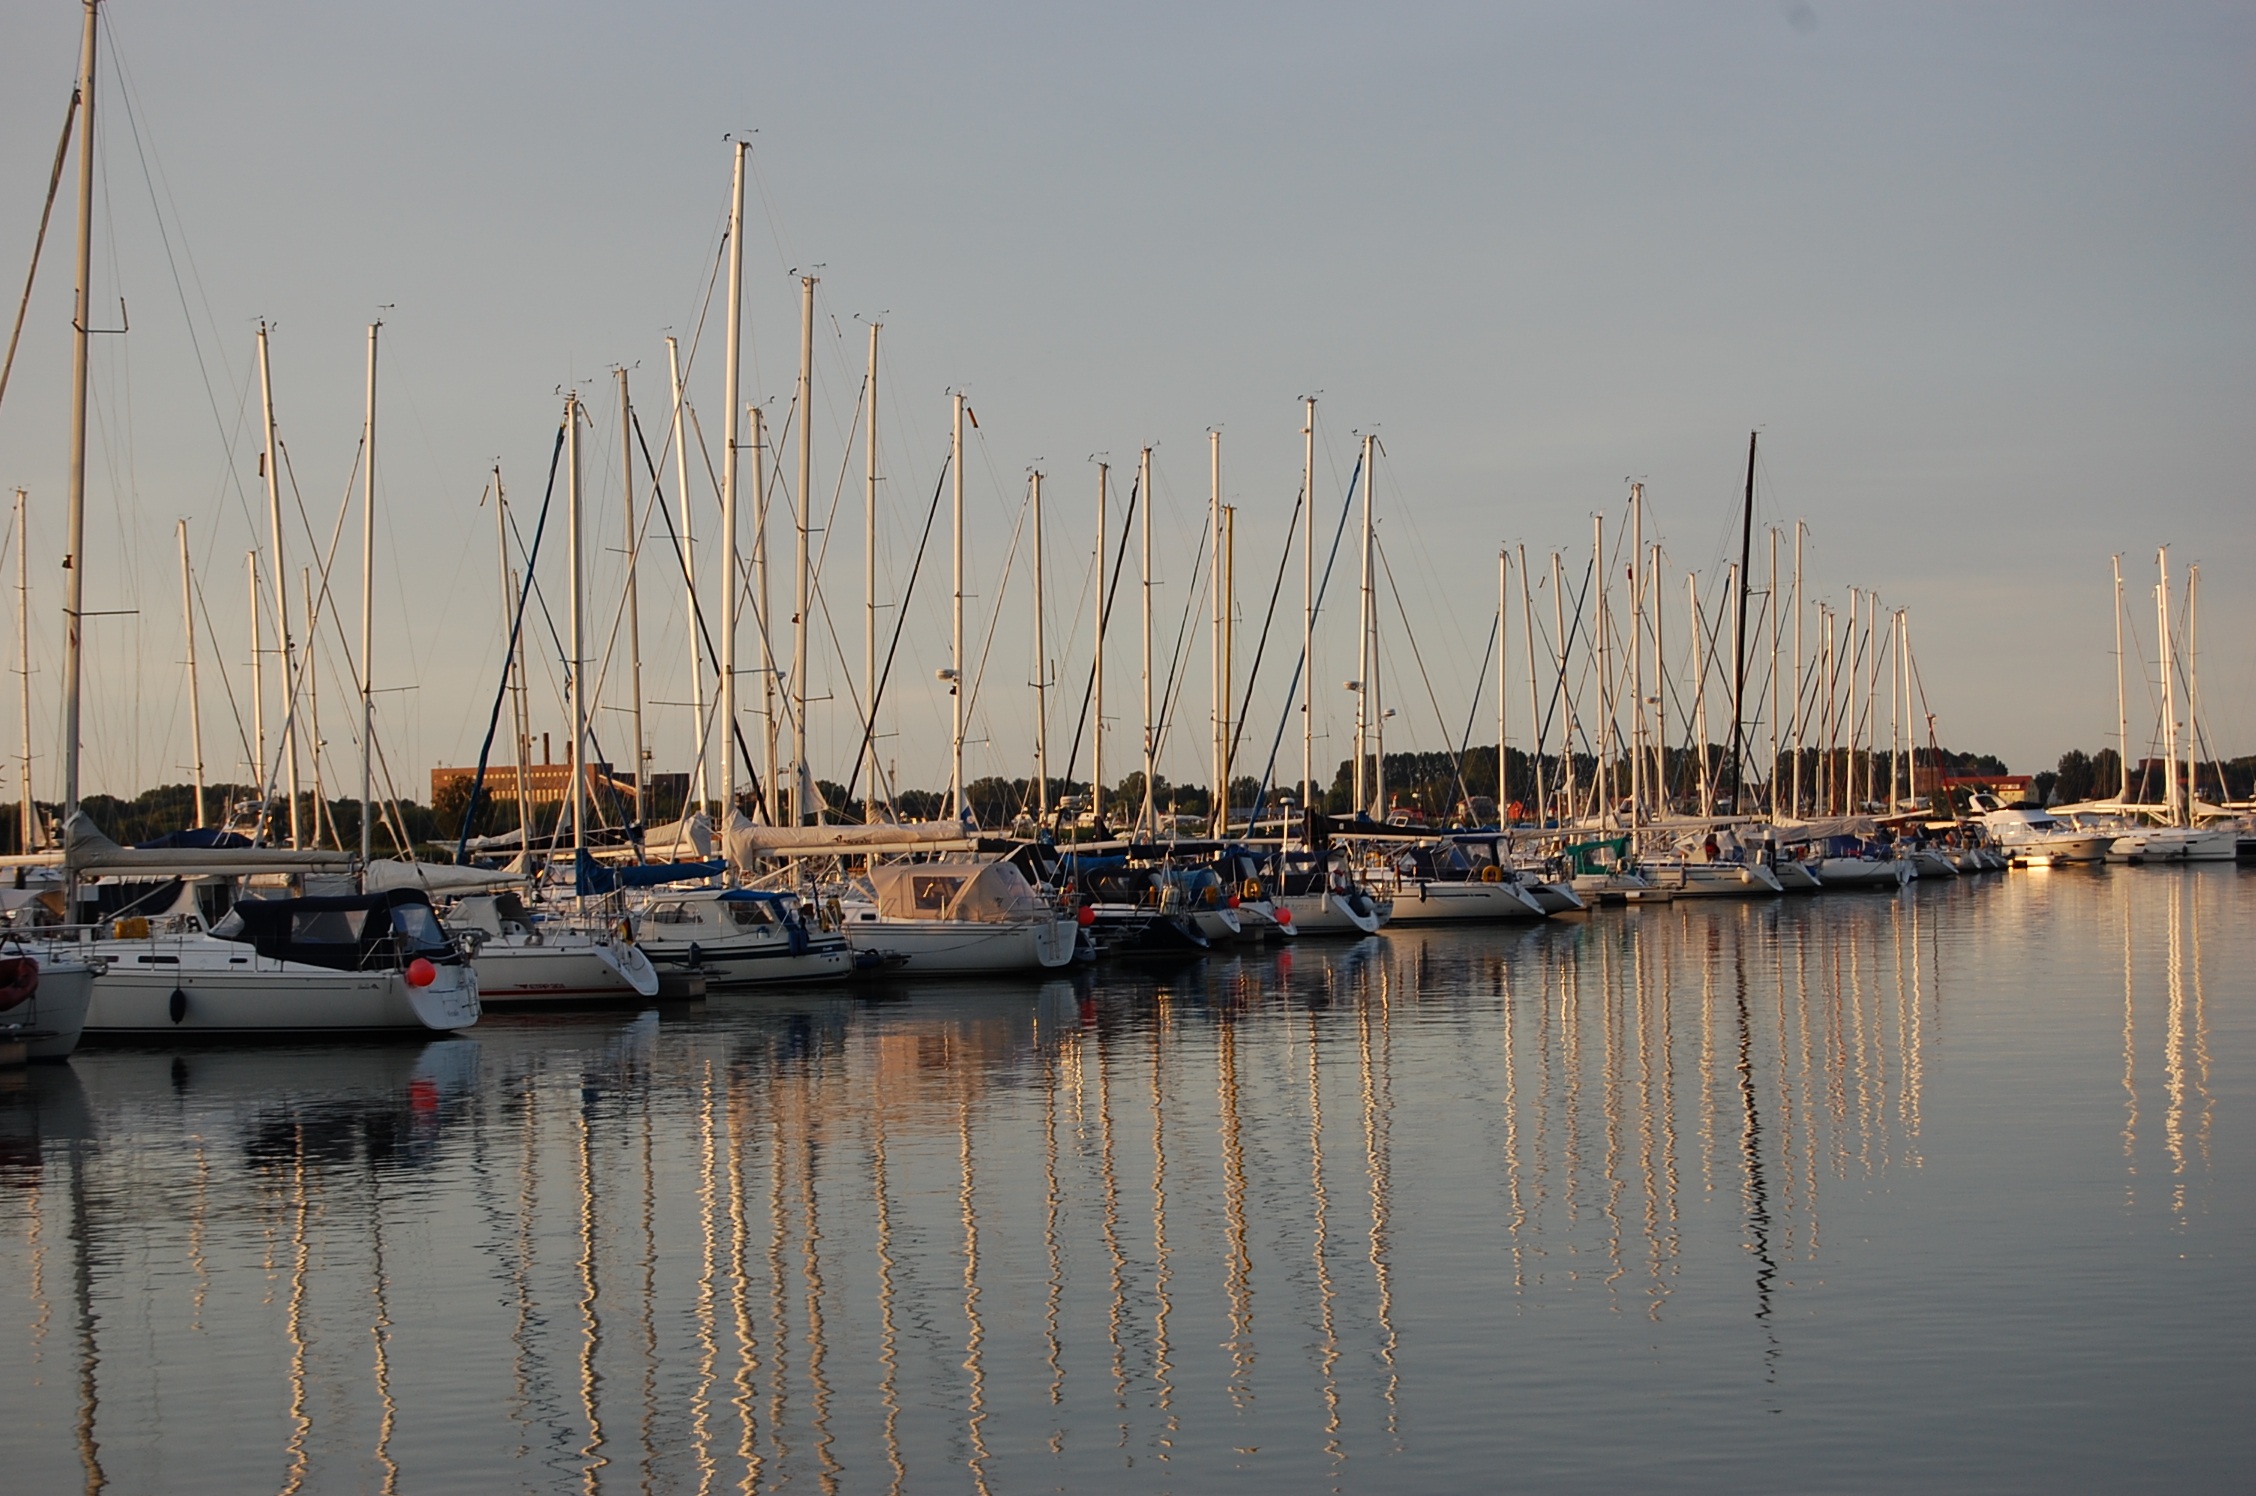
sea, coast, water, dew, dock, sky, sun, boat, ship, summer, reflection, vehicle, mast, rigging, peaceful, holiday, bay, harbor, marina, rest, port, leisure, sailboat, relaxation, boats, sail, anchor, still, sailing vessel, quiet, maritime, masts, watercraft, idyll, sailing boat, relaxed, more, sailing ship, water sports, canvas, recovery, concerns, boat mast, sports sailing, kr slin